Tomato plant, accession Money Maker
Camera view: tilt-top (135 deg); turntable rotation: 330 degrees
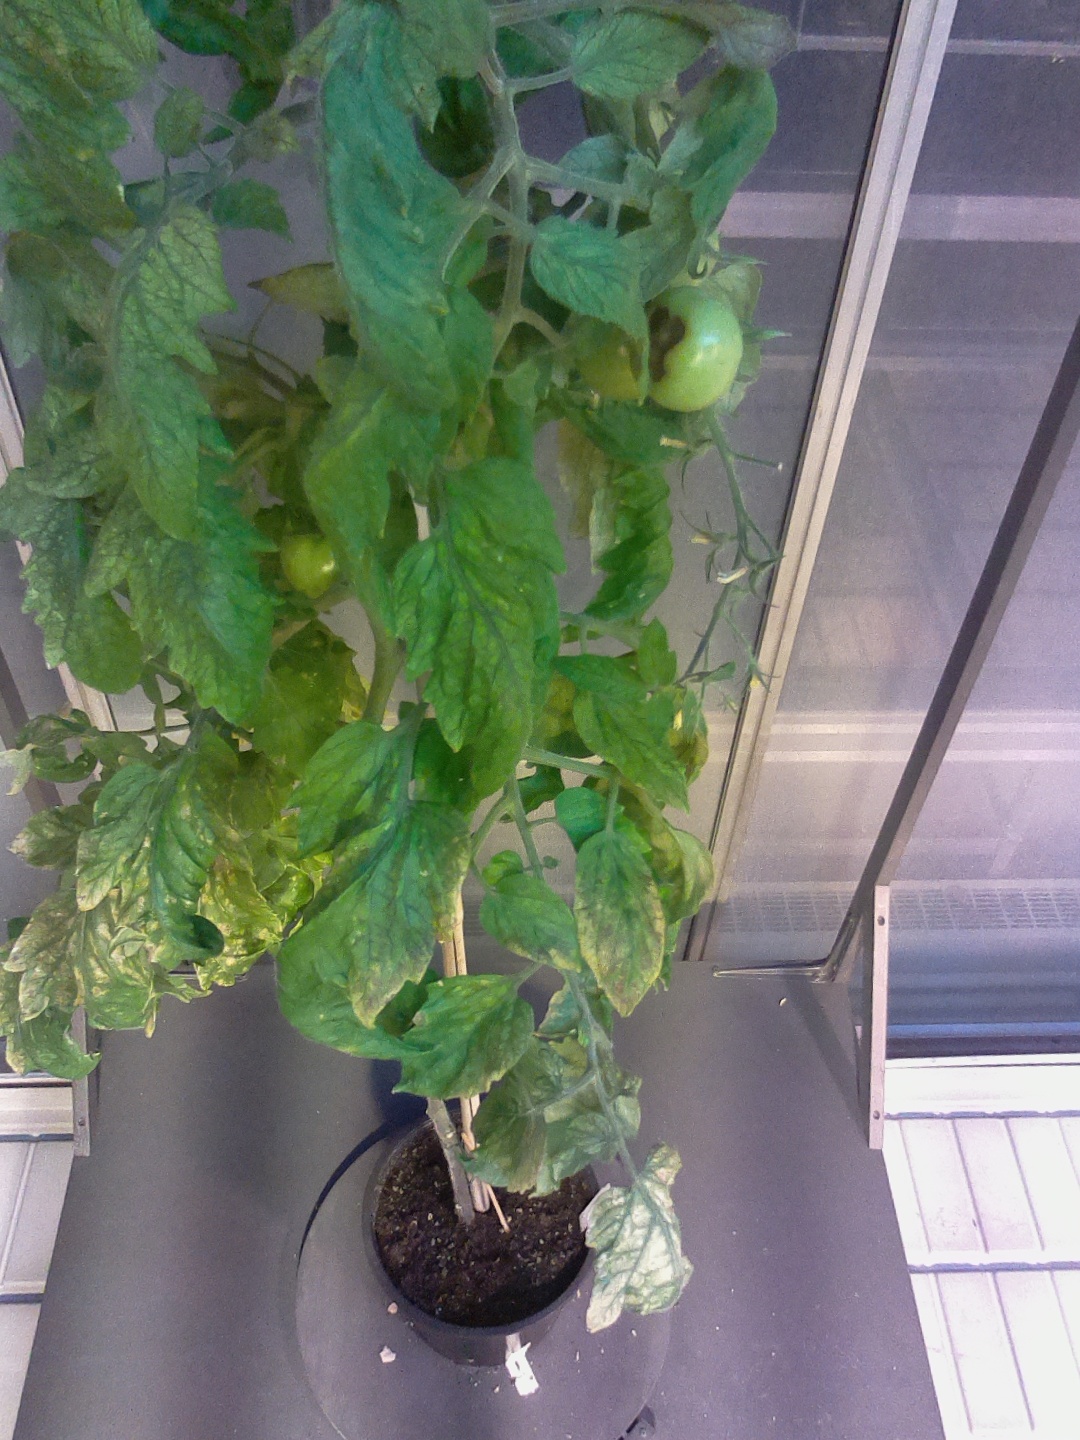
BBCH growth stage 78: 80% -90% of final fruit size